Gokarnanatheshwara Temple

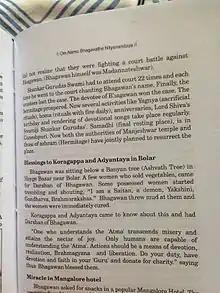
Pages from a book that describes the first meeting of Bhagawan Nityananda and Adhyaksha Koragappa at Hoige Bazaar, Mangalore

The community found a messiah in Narayana Guru to guide them in this spiritual quest. Narayana Guru with his knowledge and experience in spirituality became the ideal guide and guru (from the south of India closest to Mangalore) for the billavas to help them build a temple of their deity, Lord Shiva.